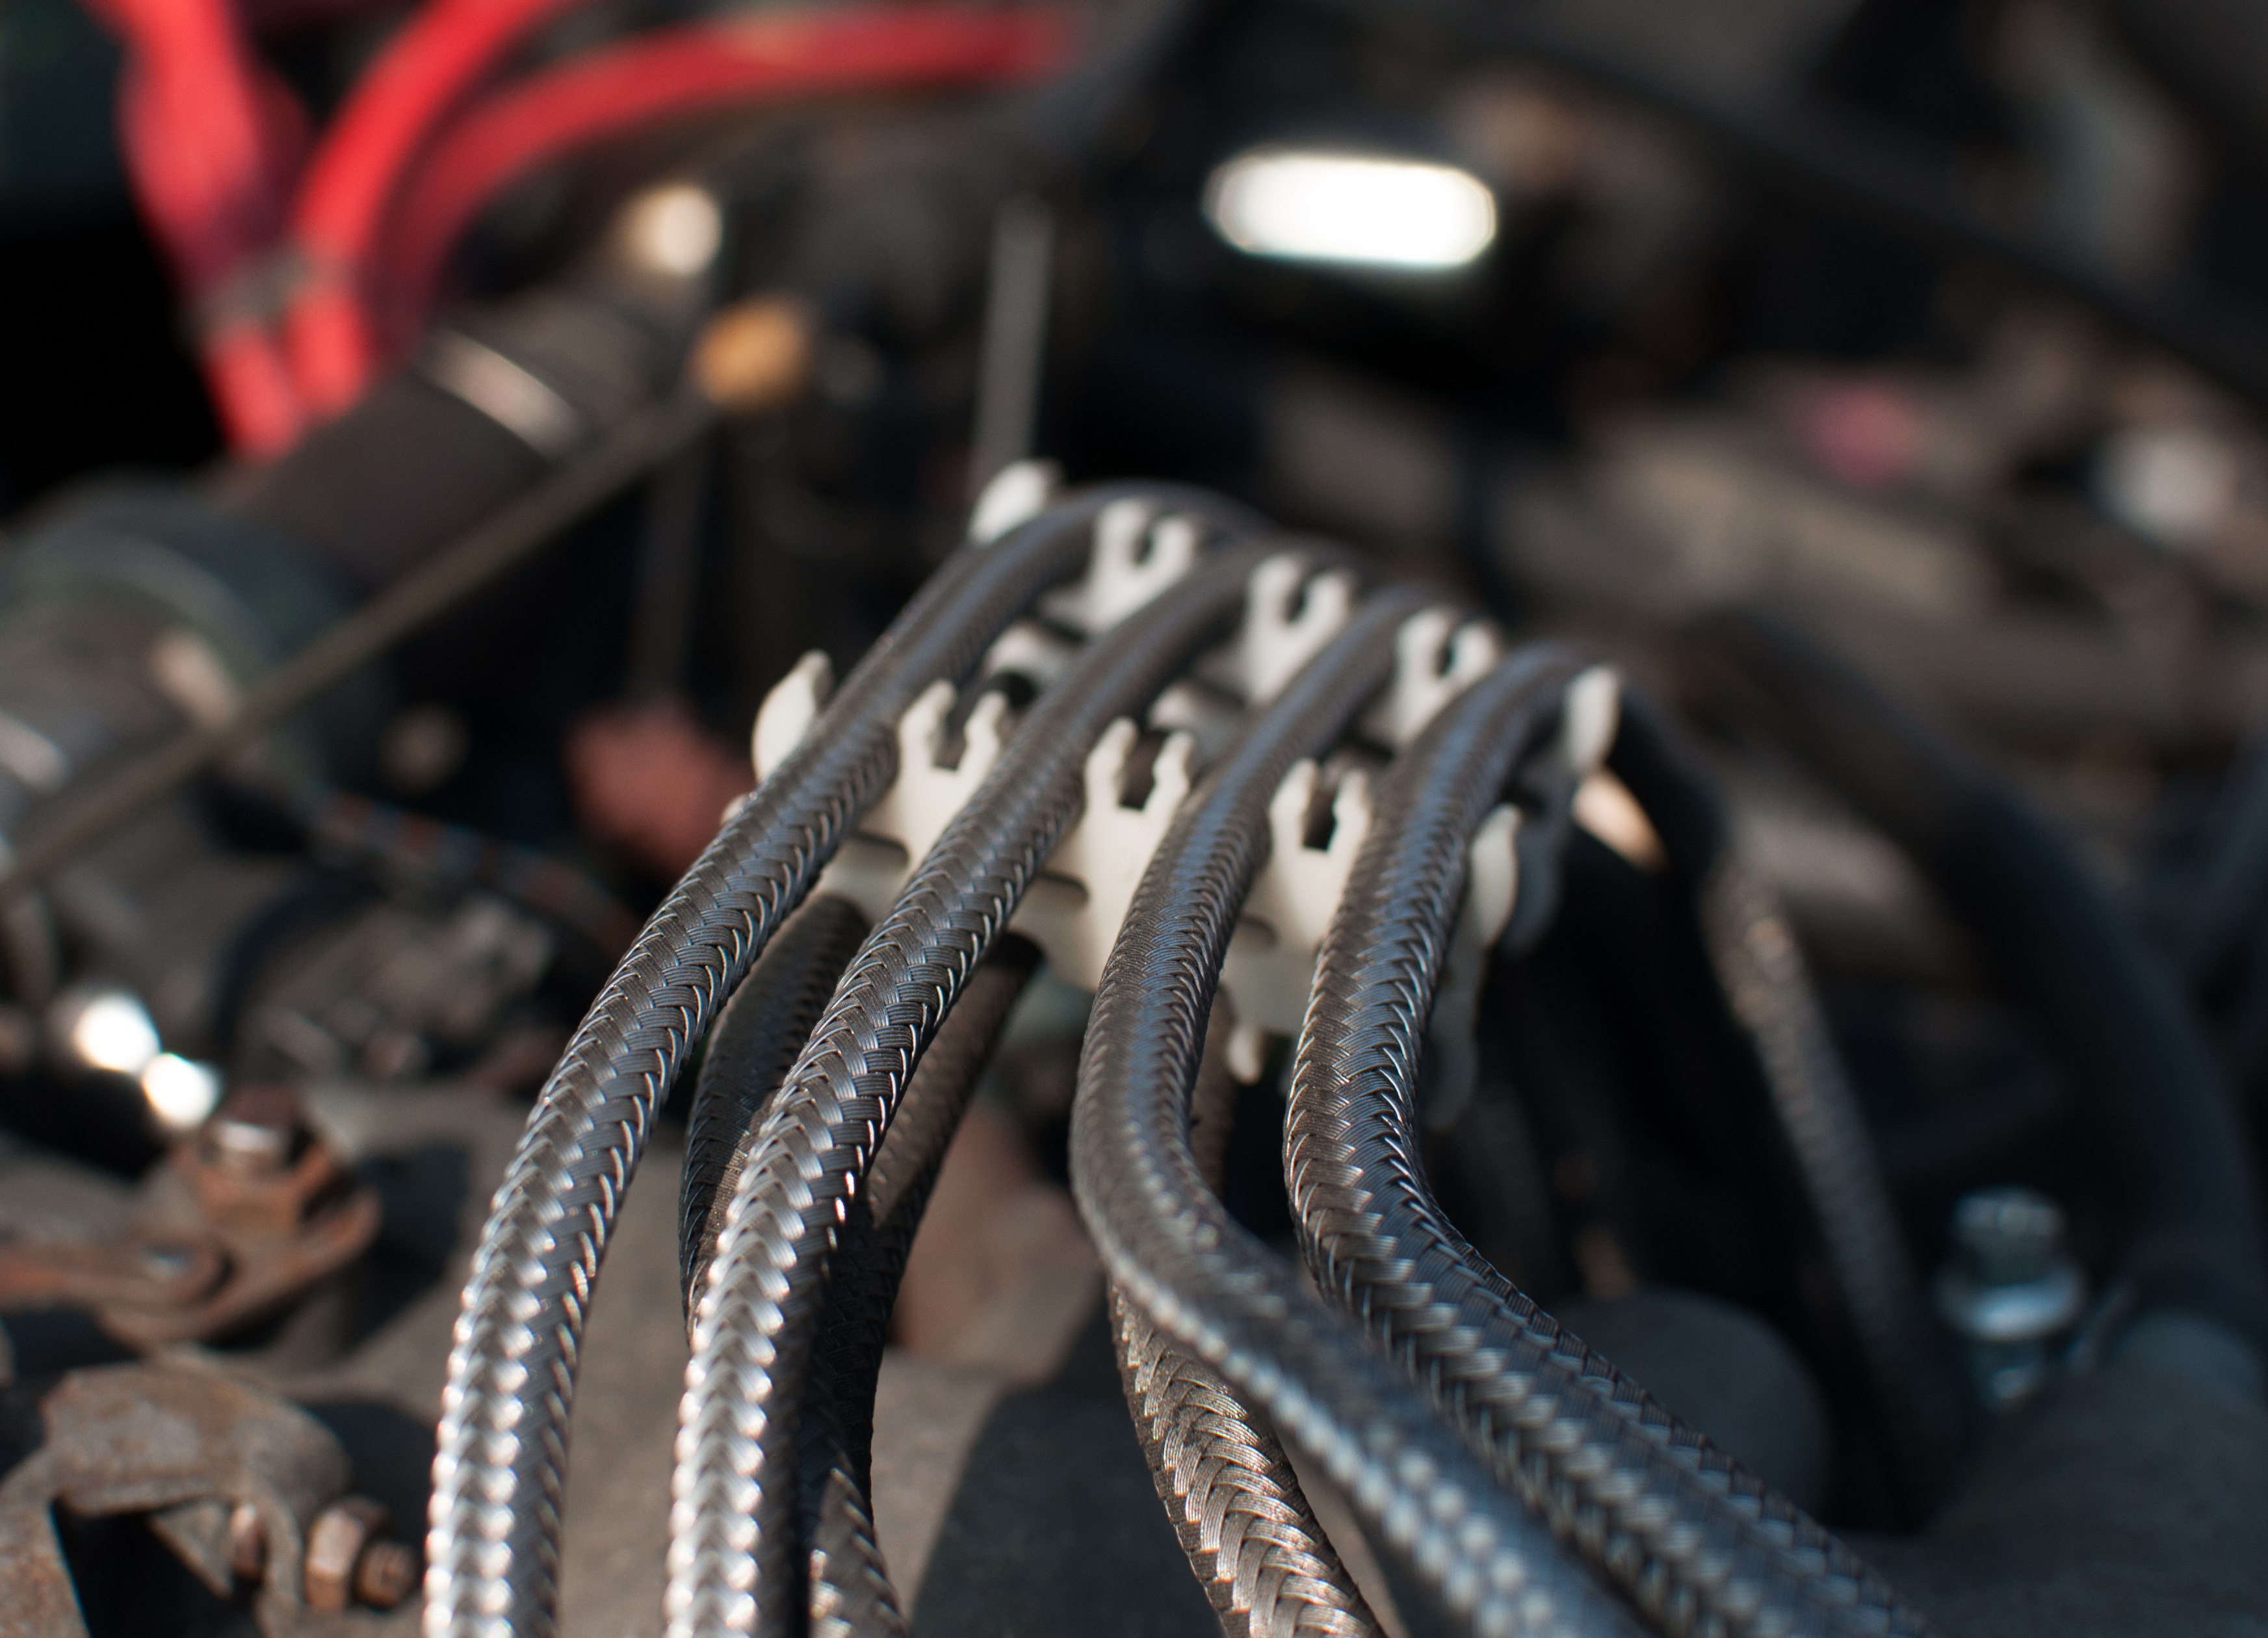
wheel, bicycle, vehicle, auto, steering wheel, tire, automotive, sports car, mountain bike, lines, motor, oldtimer, audi, classic, coupe, pkw, rarity, quattro, car engine, automotive tire